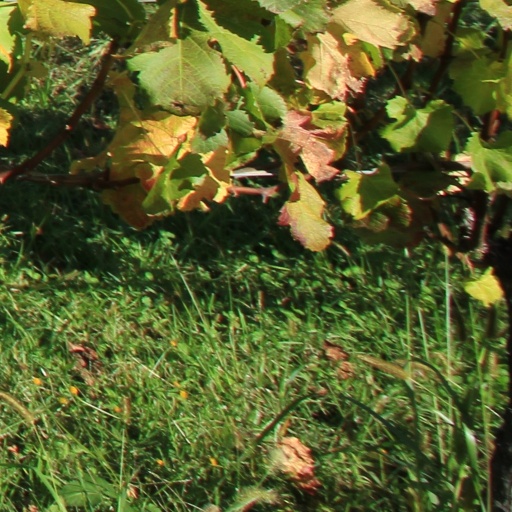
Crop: grape